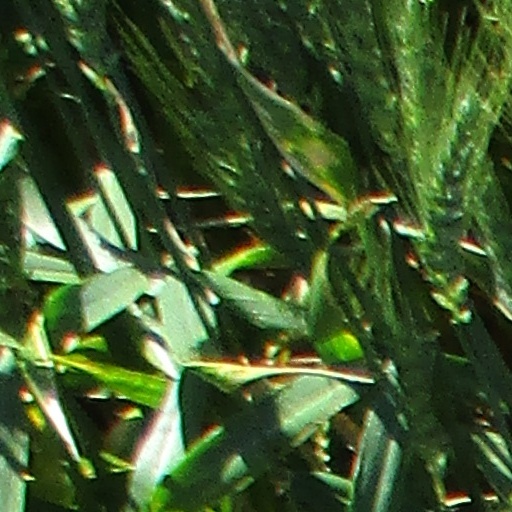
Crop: wheat